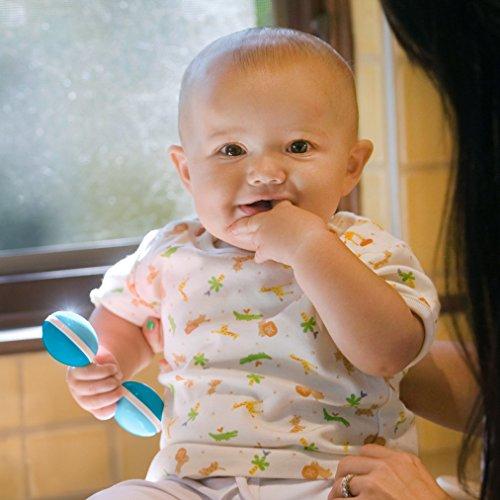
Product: green sprouts Sprout Ware Dumbbell Rattle made from Plants | Encourages whole learning the healthy & natural way | Plant based, Easy to hold & shake, Playful rattle sound
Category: Toys & Games | Baby & Toddler Toys | Rattles & Plush Rings
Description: playful rattle sound.
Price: $6.95